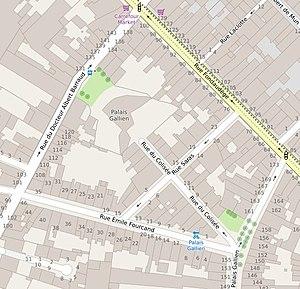
L'empreinte des arènes de Bordeaux, dites Palais Gallien, visible sur le cadastre. This map was created from OpenStreetMap project data, collected by the community. This map may be incomplete, and may contain errors. Don't rely solely on it for navigation.
L'amphithéâtre de Bordeaux, dit « Palais Gallien » selon la tradition locale, est une arène romaine datant du début du IIᵉ siècle et dont il ne reste plus aujourd'hui que des vestiges. Il fait l'objet d'un classement au titre des monuments historiques depuis 1840.